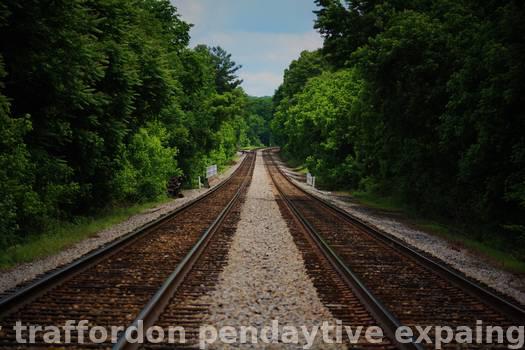
Label: Watermark